Ichneutica infensa

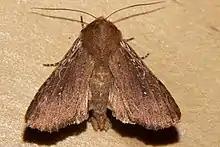
Observation of "Ichneutica infensa"

The adult male of this species has a wingspan of between 32 and 37 mm and the female has a wingspan of between 33 and 37 mm. This species is narrow winged with patterns on its forewings that are relatively distinctive. However this species can possibly be confused with "I. inscripta". "I. inscripta" has a more uneven distribution of colours on its forewing in comparison to "I. infensa". "I. infensa" also has a more smooth and unmarked appearance to the inner margin of its forewing.